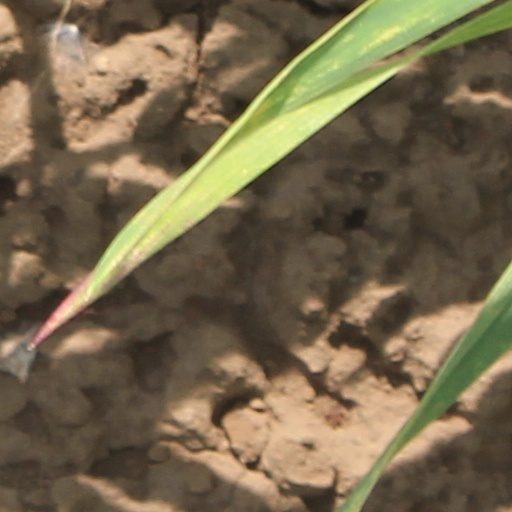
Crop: wheat